Sergei Kirov

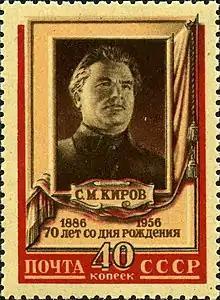
Kirov on a 1956 Soviet stamp

On the afternoon of Saturday, 1 December 1934, Kirov's assassin, Leonid Nikolayev, arrived at the Smolny Institute offices and made his way to the third floor unopposed, waiting in a hallway until Kirov and his bodyguard Borisov stepped into the corridor. Borisov appeared to have stayed some 20 to 40 paces behind Kirov, with some sources alleging Borisov parted company with Kirov in order to prepare his lunch. Kirov turned a corner and passed Nikolayev, who then drew his revolver and shot Kirov in the back of the neck.